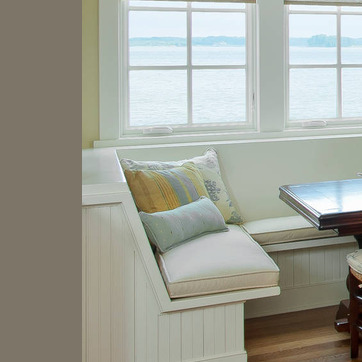
Material: fabric